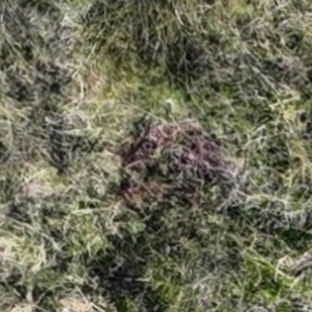
Month: october
Dye color: red
Dye concentration: low